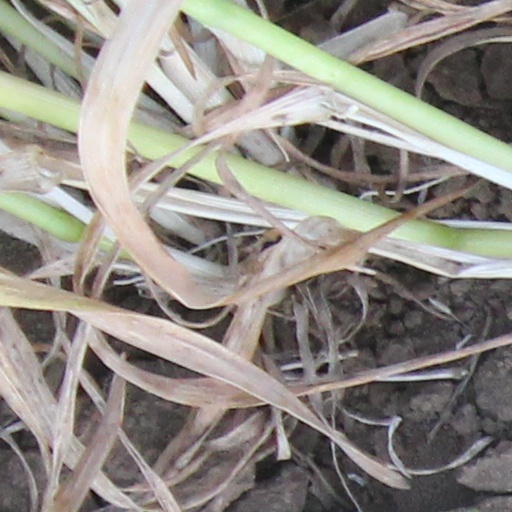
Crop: wheat